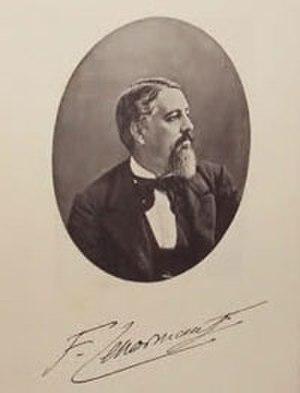
François Lenormant, né le 17 janvier 1837 à Paris où il est mort le 9 décembre 1883, est un assyriologiste et archéologue français.
Copanello ou Copanello de Stalettì est une frazione de la commune de Stalettì dans la province de Catanzaro. C'est une localité balnéaire de la côte de la mer Ionienne surnommée la perla dello Jonio catanzarese, c'est-à-dire la Perle de la Mer Ionienne de Catanzaro. Elle est délimitée au nord par le fleuve Alessi et au sud par le torrent Lamia. Copanello est elle-même divisée en deux hameaux : Copanello Alto et Copanello Lido.